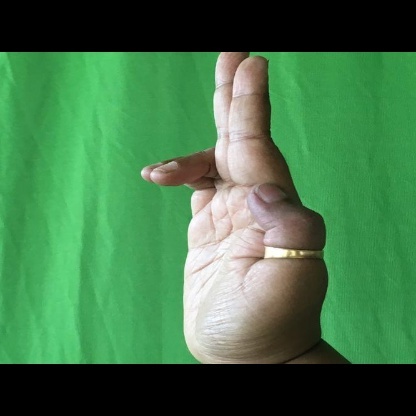
Mudra: Ardhapathaka